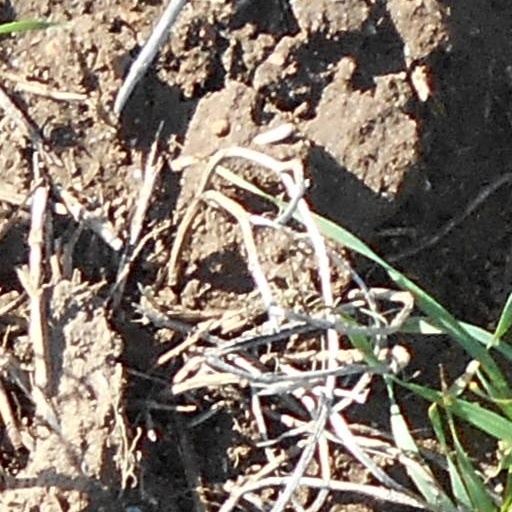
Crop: wheat